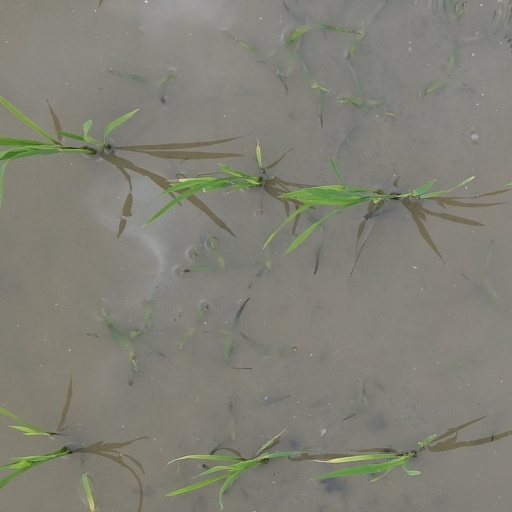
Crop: rice